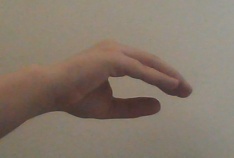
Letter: jeem